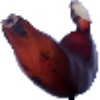
Label: red_banana